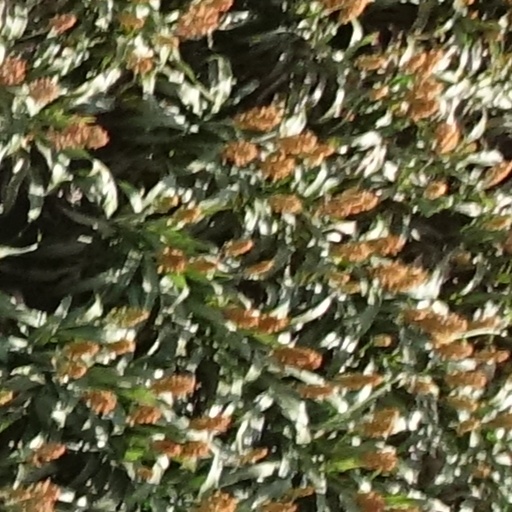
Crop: sorghum